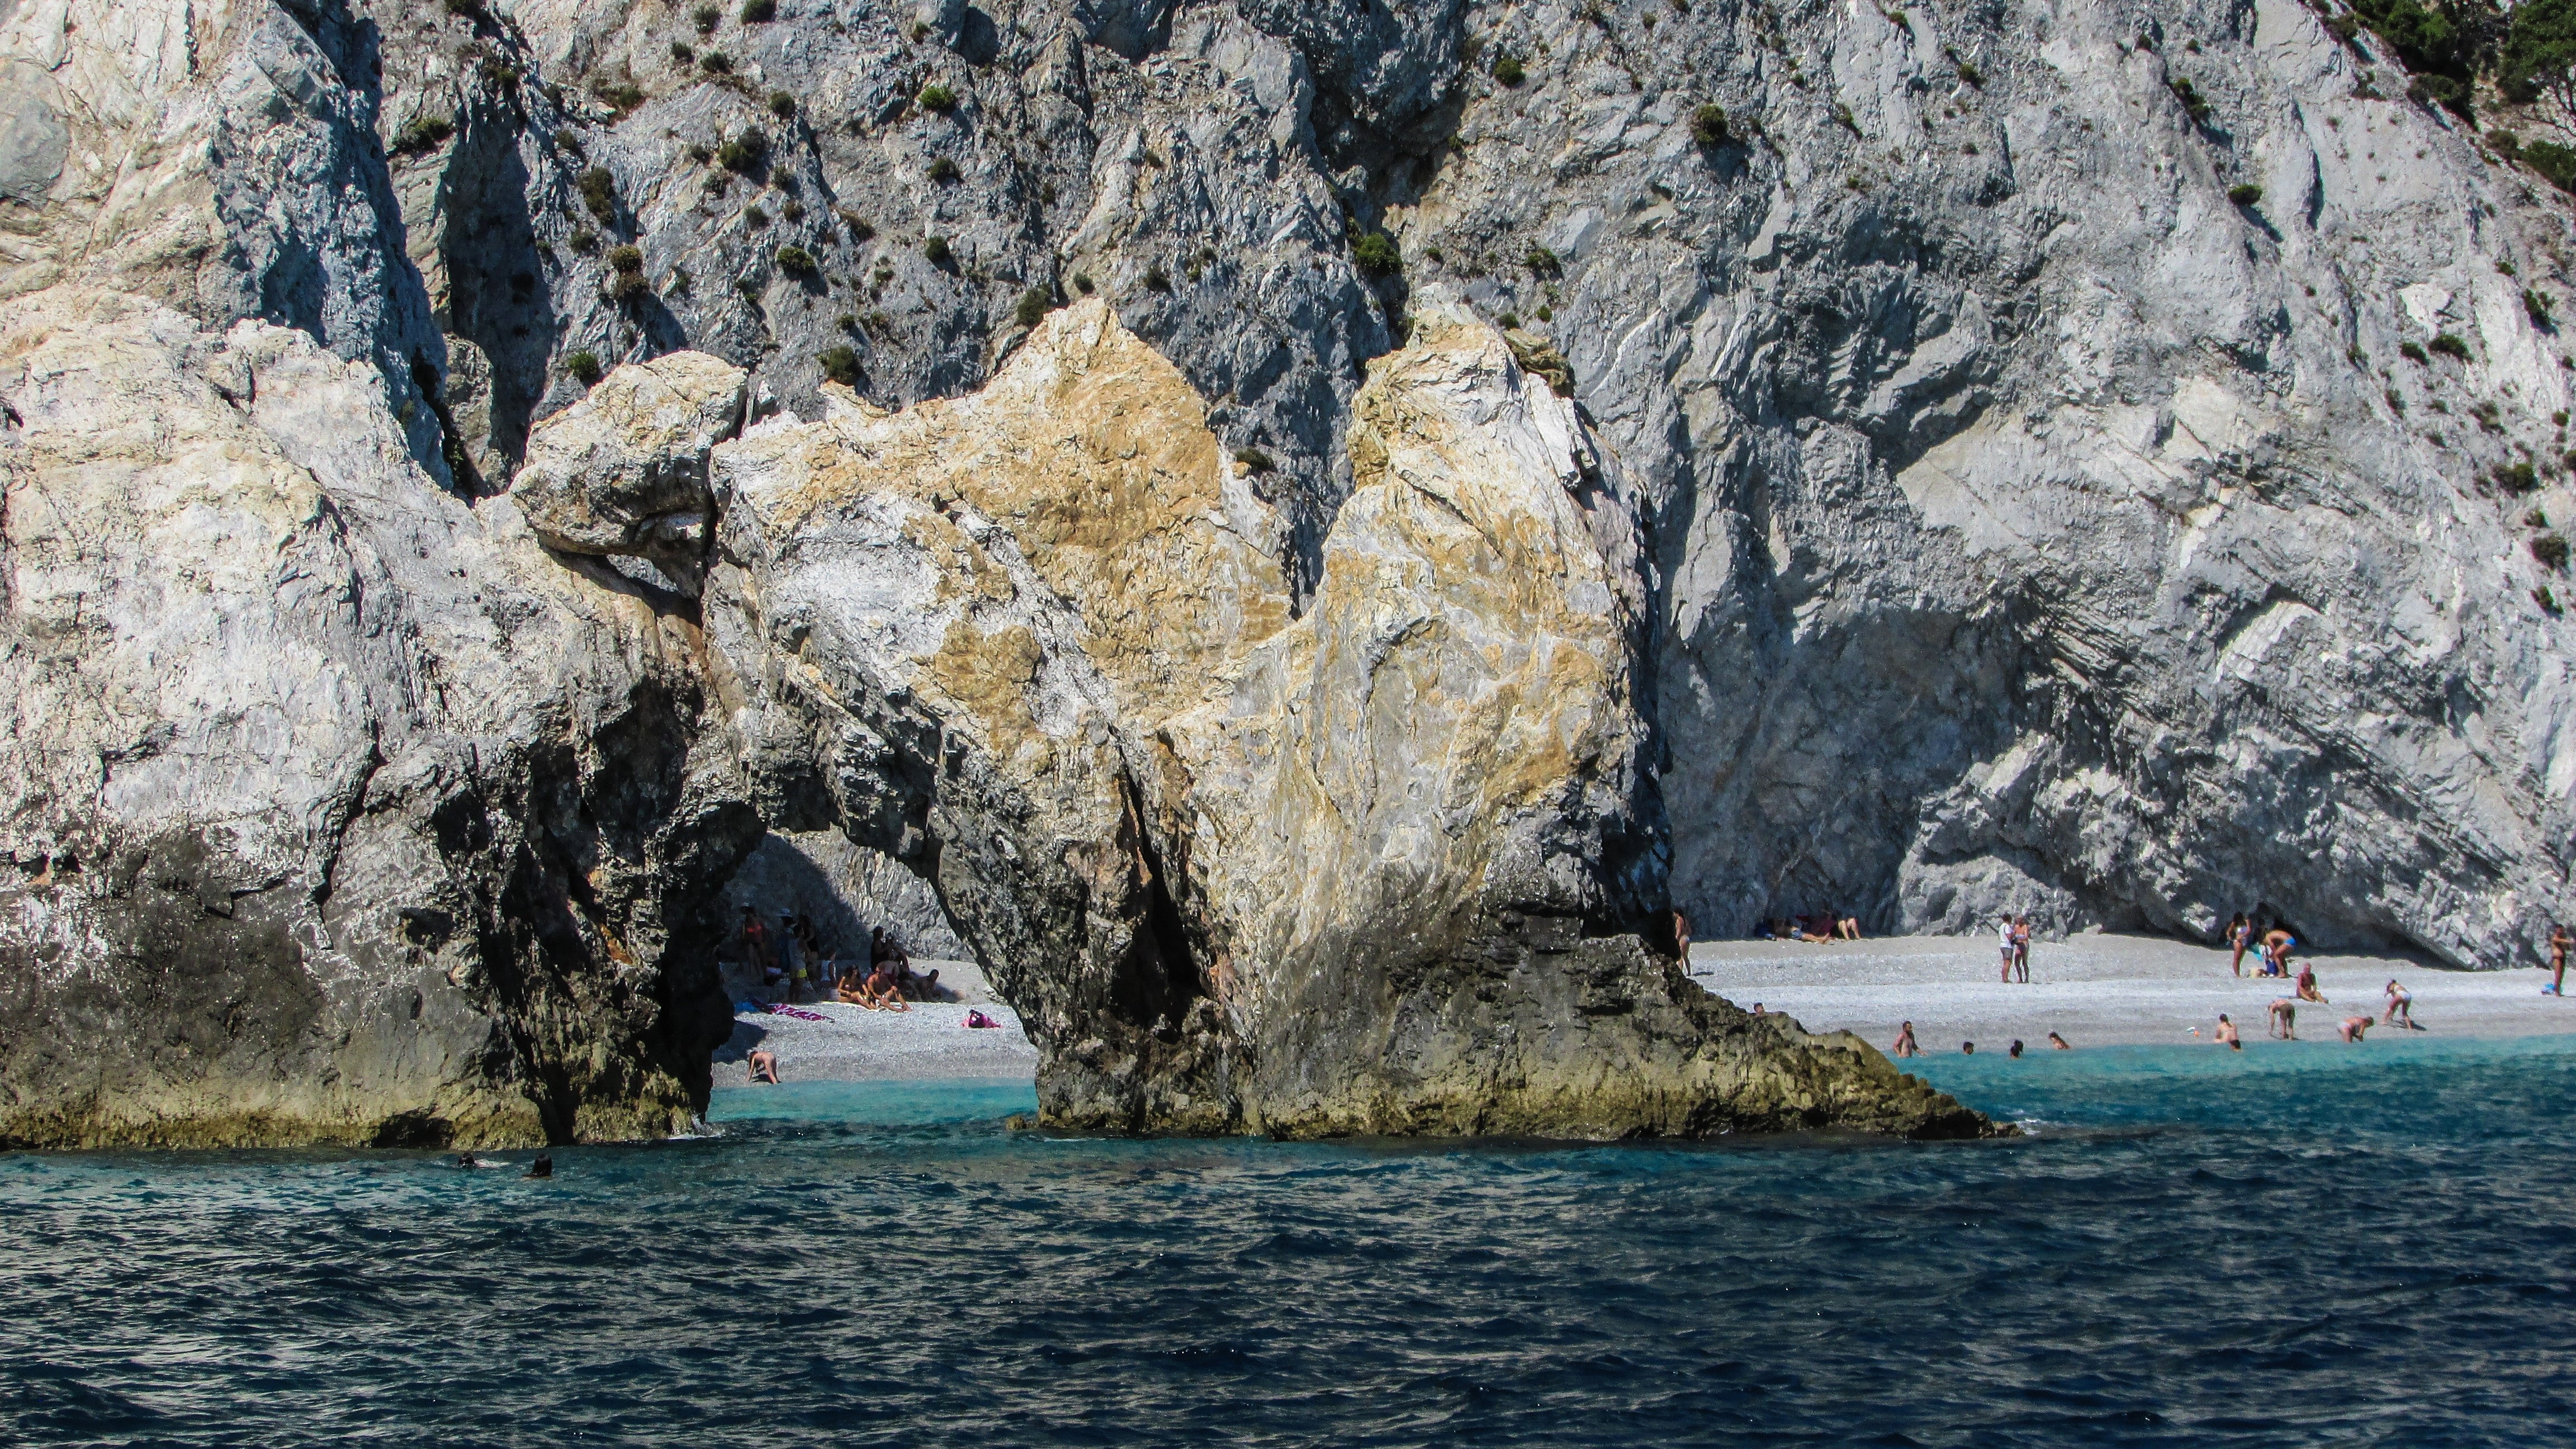
beach, sea, coast, nature, rock, summer, formation, cliff, mediterranean, vehicle, scenic, scenery, bay, island, blue, terrain, greece, cape, skiathos, islet, pebble beach, sea cave, sporades, lalaria beach